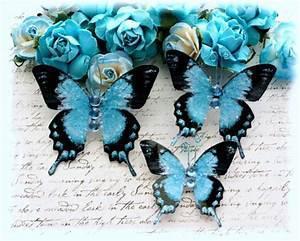
butterfly